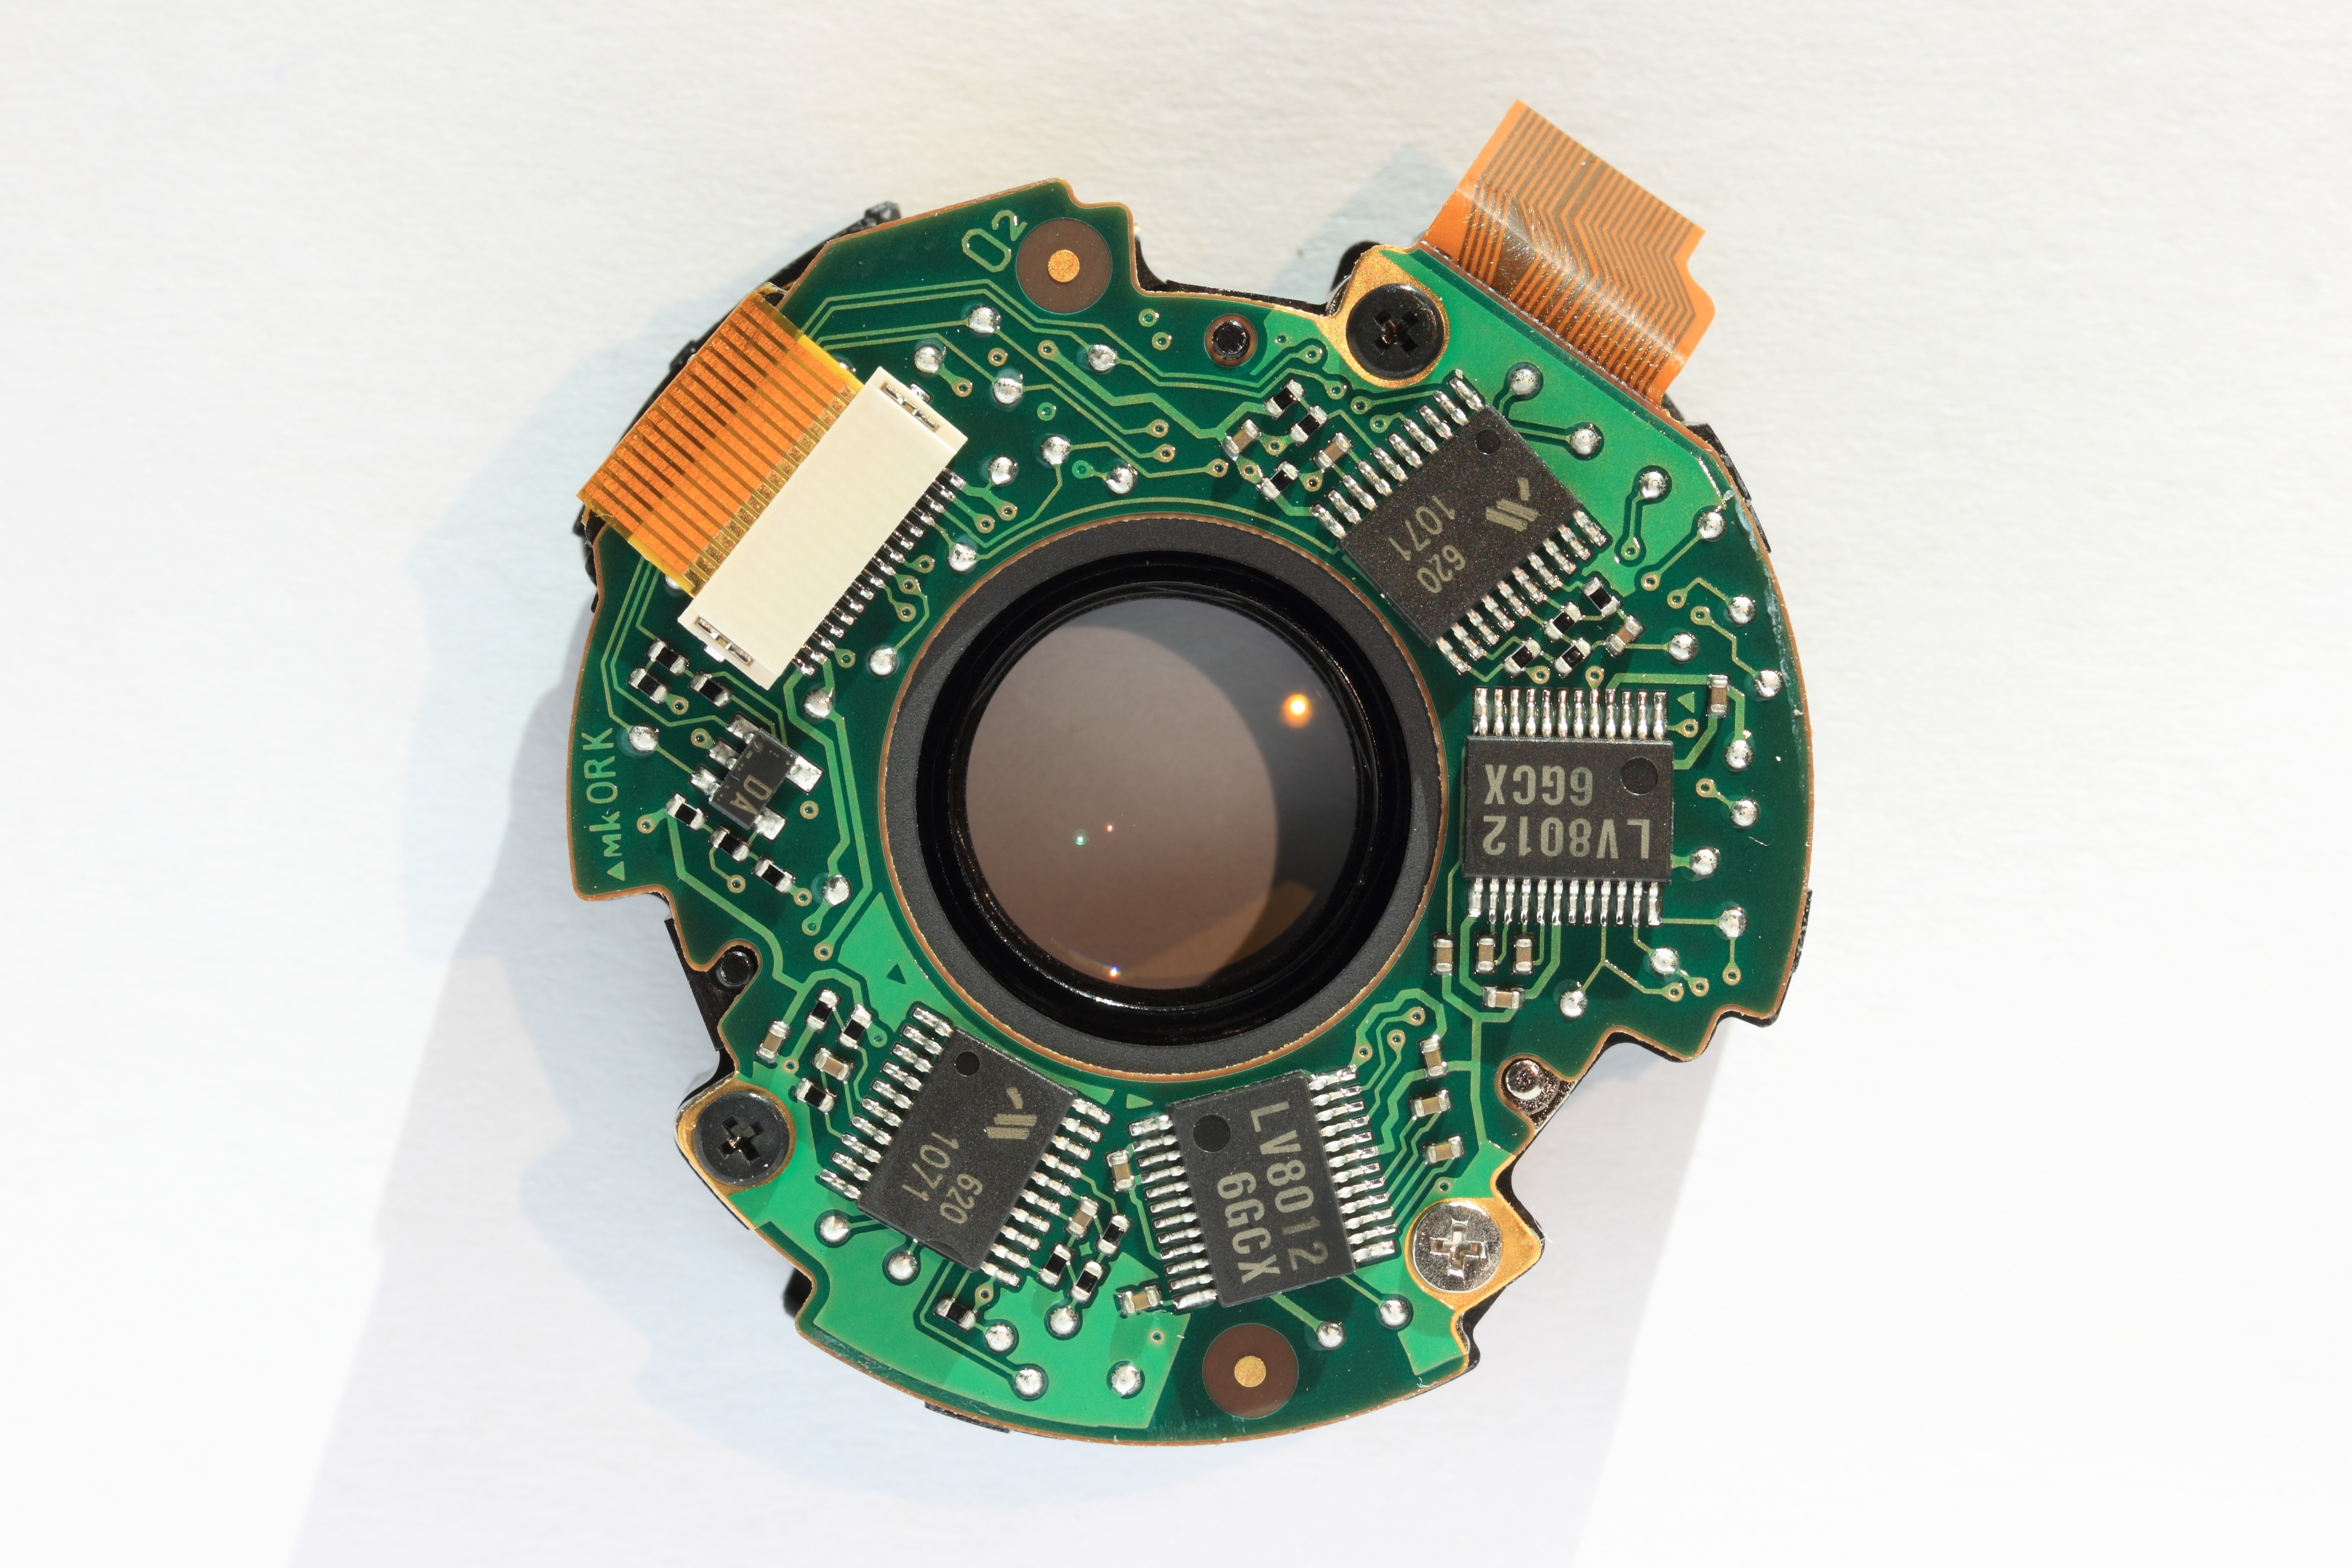
board, technology, clock, green, lens, canon, surface, mechanism, product, eos, is, electronics, components, image, printed, circuit, circuitry, mounted, pcb, integrated, electronic device, stabilization, ef s, 17 85